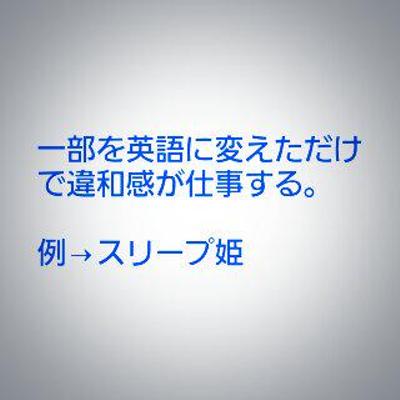
回答: スーパーマリofラザーズ